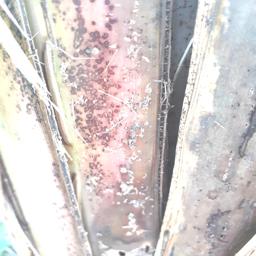
Label: PSEUDOSTEM WEEVIL